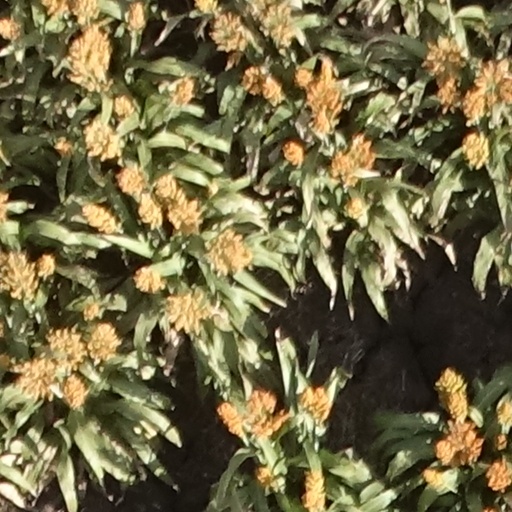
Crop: sorghum